Science Express

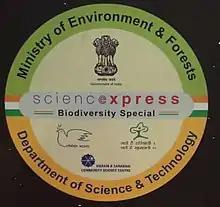
Science Express 2014 logo

The Science Express is a mobile scientific exhibition for children mounted on a train which travels across India. The project was launched on 30 October 2007 at the Safdarjung railway station, Delhi by the Department of Science and Technology (DST), Government of India. Although open to all, the project primarily targets students and teachers. , the train has had nine phases and has showcased exhibitions on three themes. The first four phases from 2007 to 2011 were called "Science Express" and were focused on micro and macro cosmos. The next three phases from 2012 to 2014 remodelled the exhibits as "Biodiversity Special". The eighth and ninth phase from 2015 to 2017 was redesigned to focus on "Climate Change".